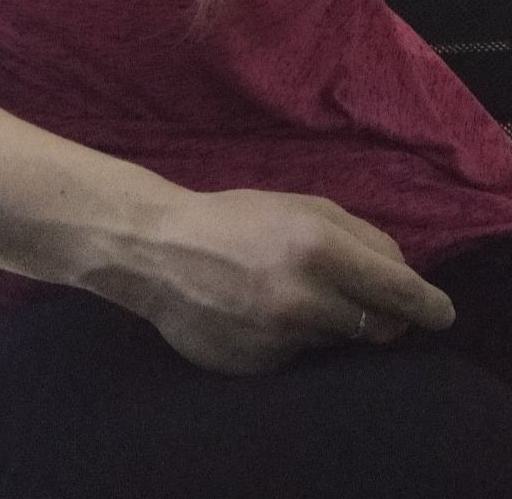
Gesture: no_gesture